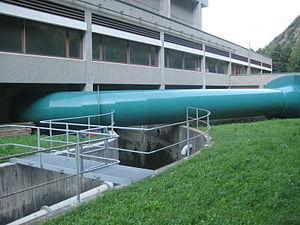
Conduite forcée arrivant à la centrale électrique de la Batiaz, Martigny, Valais
Le secteur de l'énergie en Suisse est, de par sa structure et son importance, typique d'un pays développé. Hormis l'énergie hydroélectrique et le bois énergie, le pays dispose de peu de ressources énergétiques indigènes : produits pétroliers, gaz naturel et combustible nucléaire sont importés, de sorte qu'en 2018 seulement 25 % de la consommation d'énergie primaire ont été couverts par des ressources locales.
Le barrage d'Émosson est un barrage à vocation hydroélectrique situé en Suisse dans le canton du Valais.